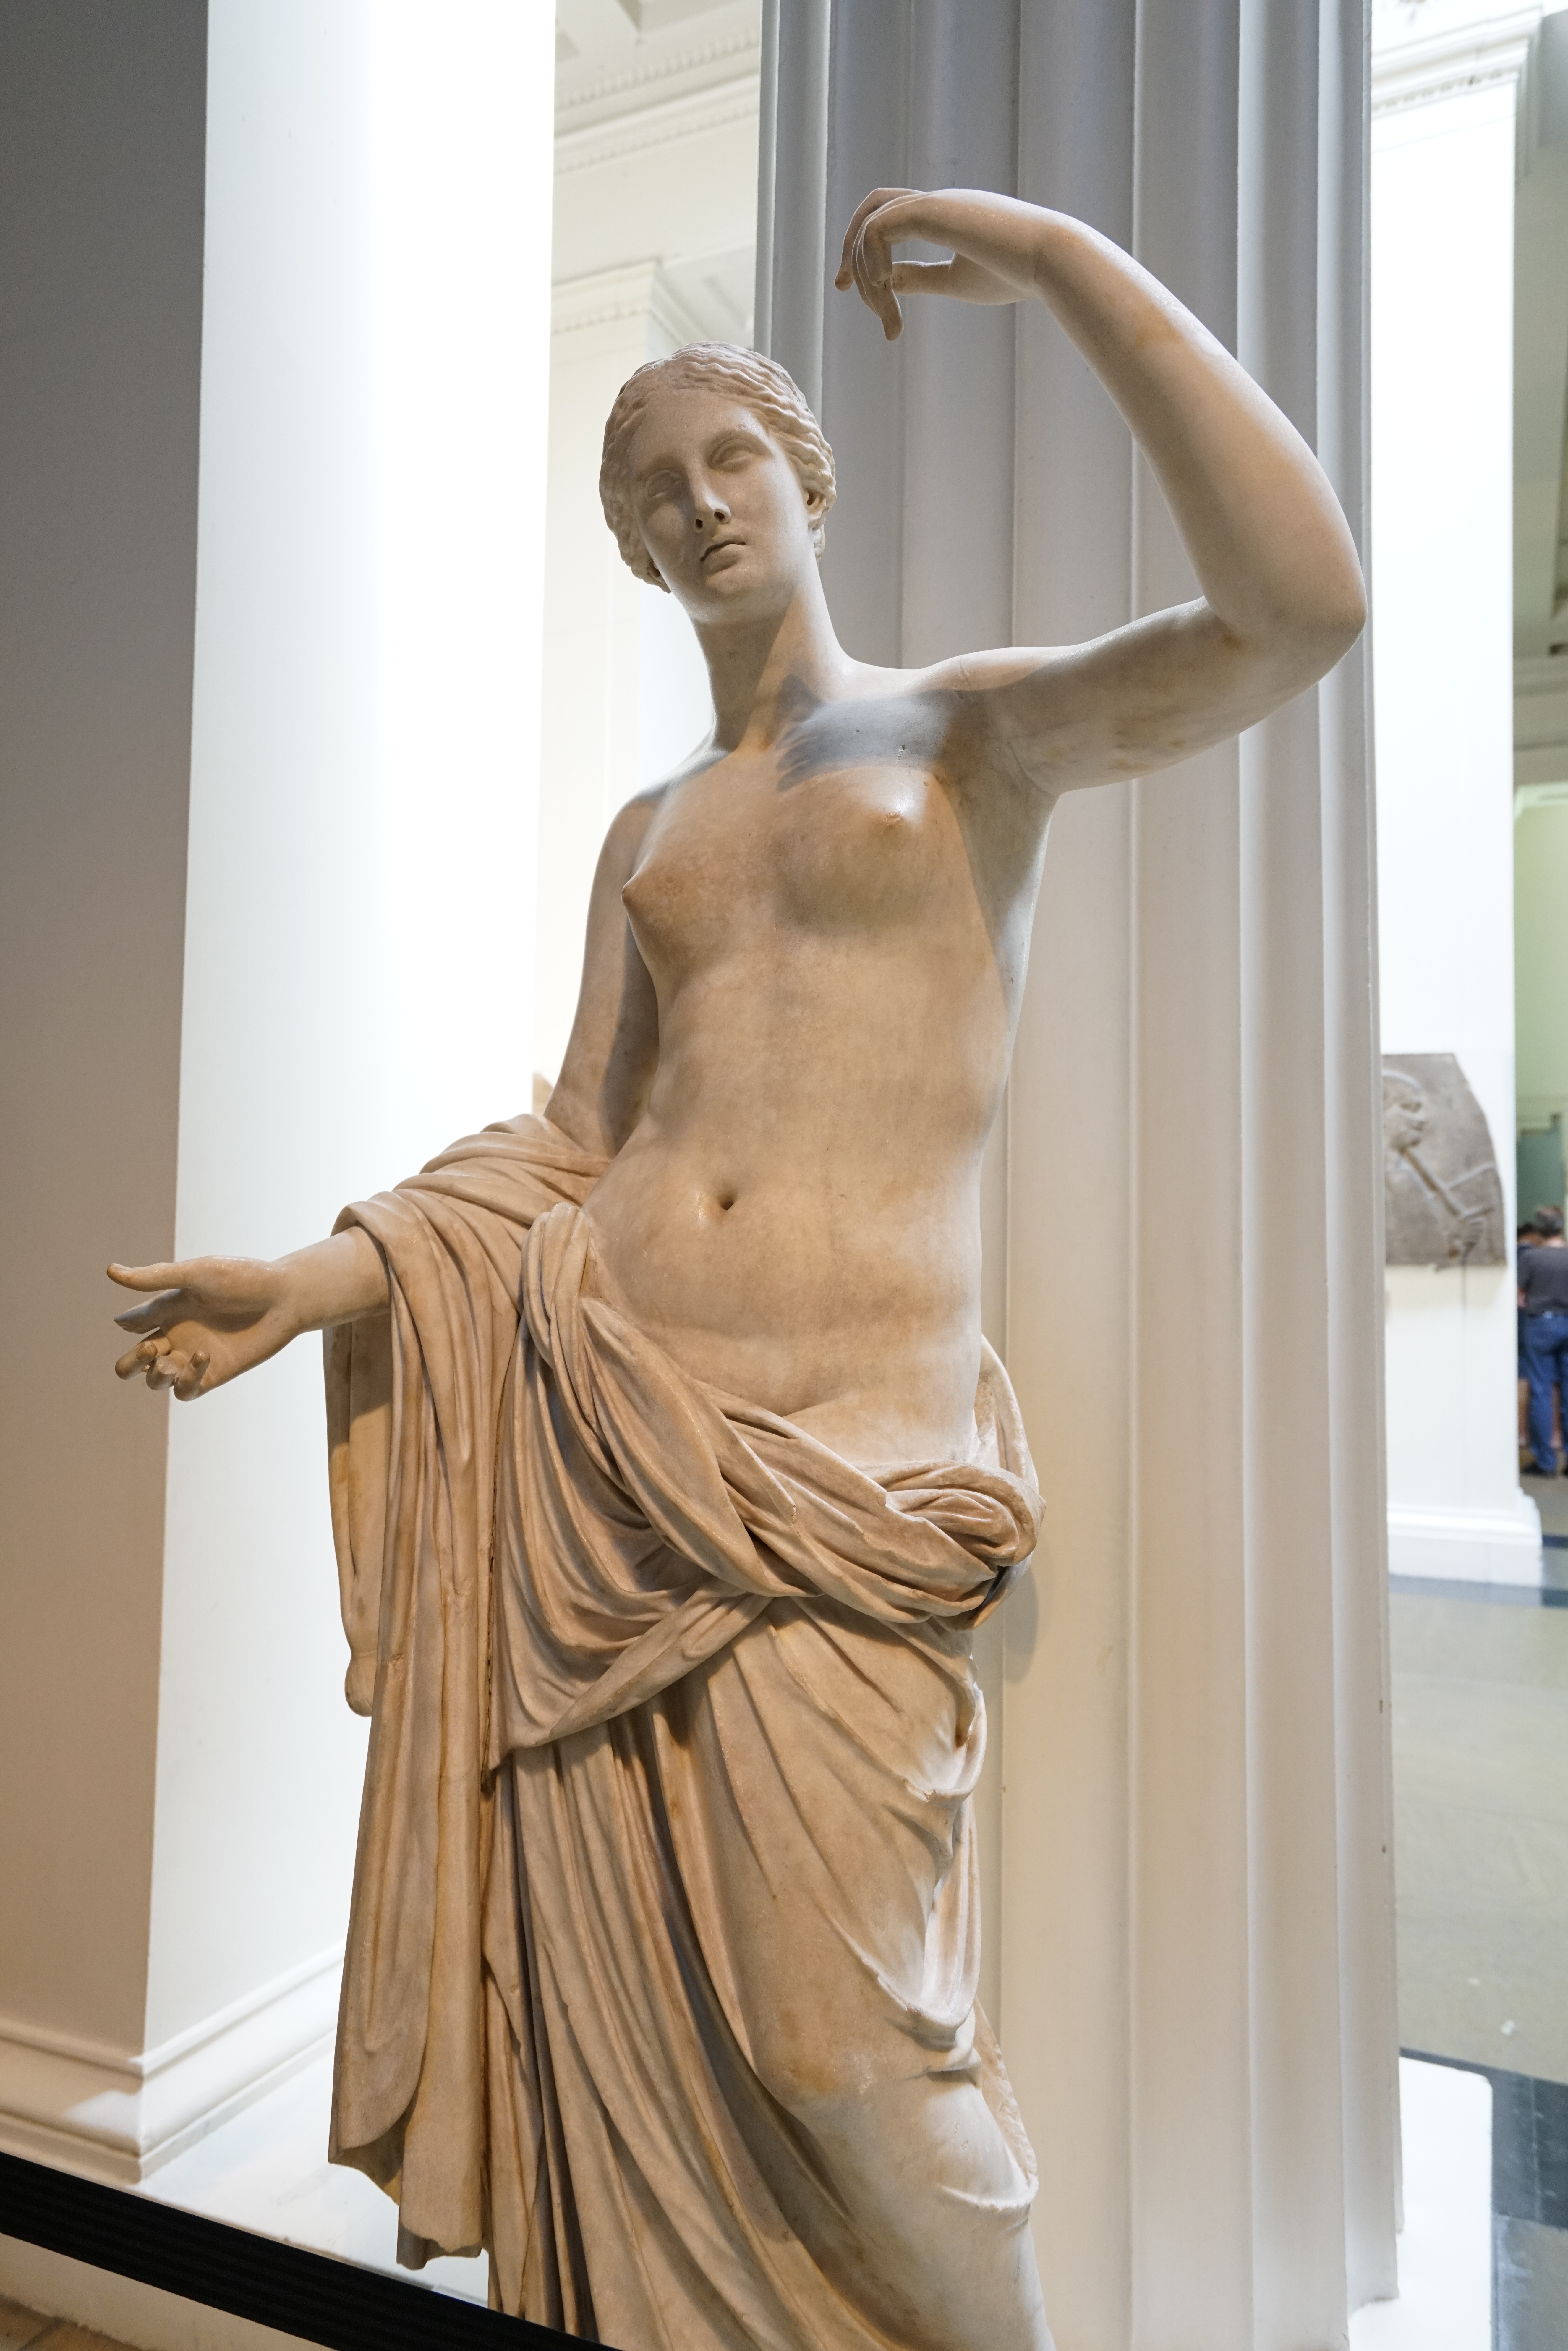
monument, statue, sculpture, london, art, carving, the british museum, cultural relic, ancient history, human positions, classical sculpture